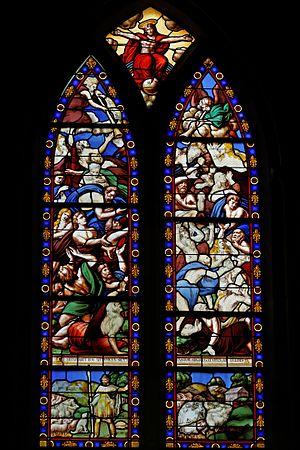
Le Jugement Dernier, vitrail du XVIe siècle de la cathédrale Saint-Paul-Aurélien de Saint-Pol-de-Léon. This object is indexed in the base Palissy, database of the French furniture patrimony of the French ministry of culture,